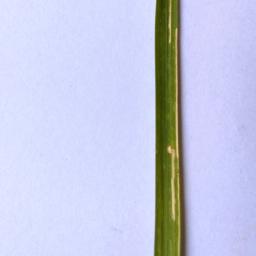
Label: Rice___Leaf_Blast